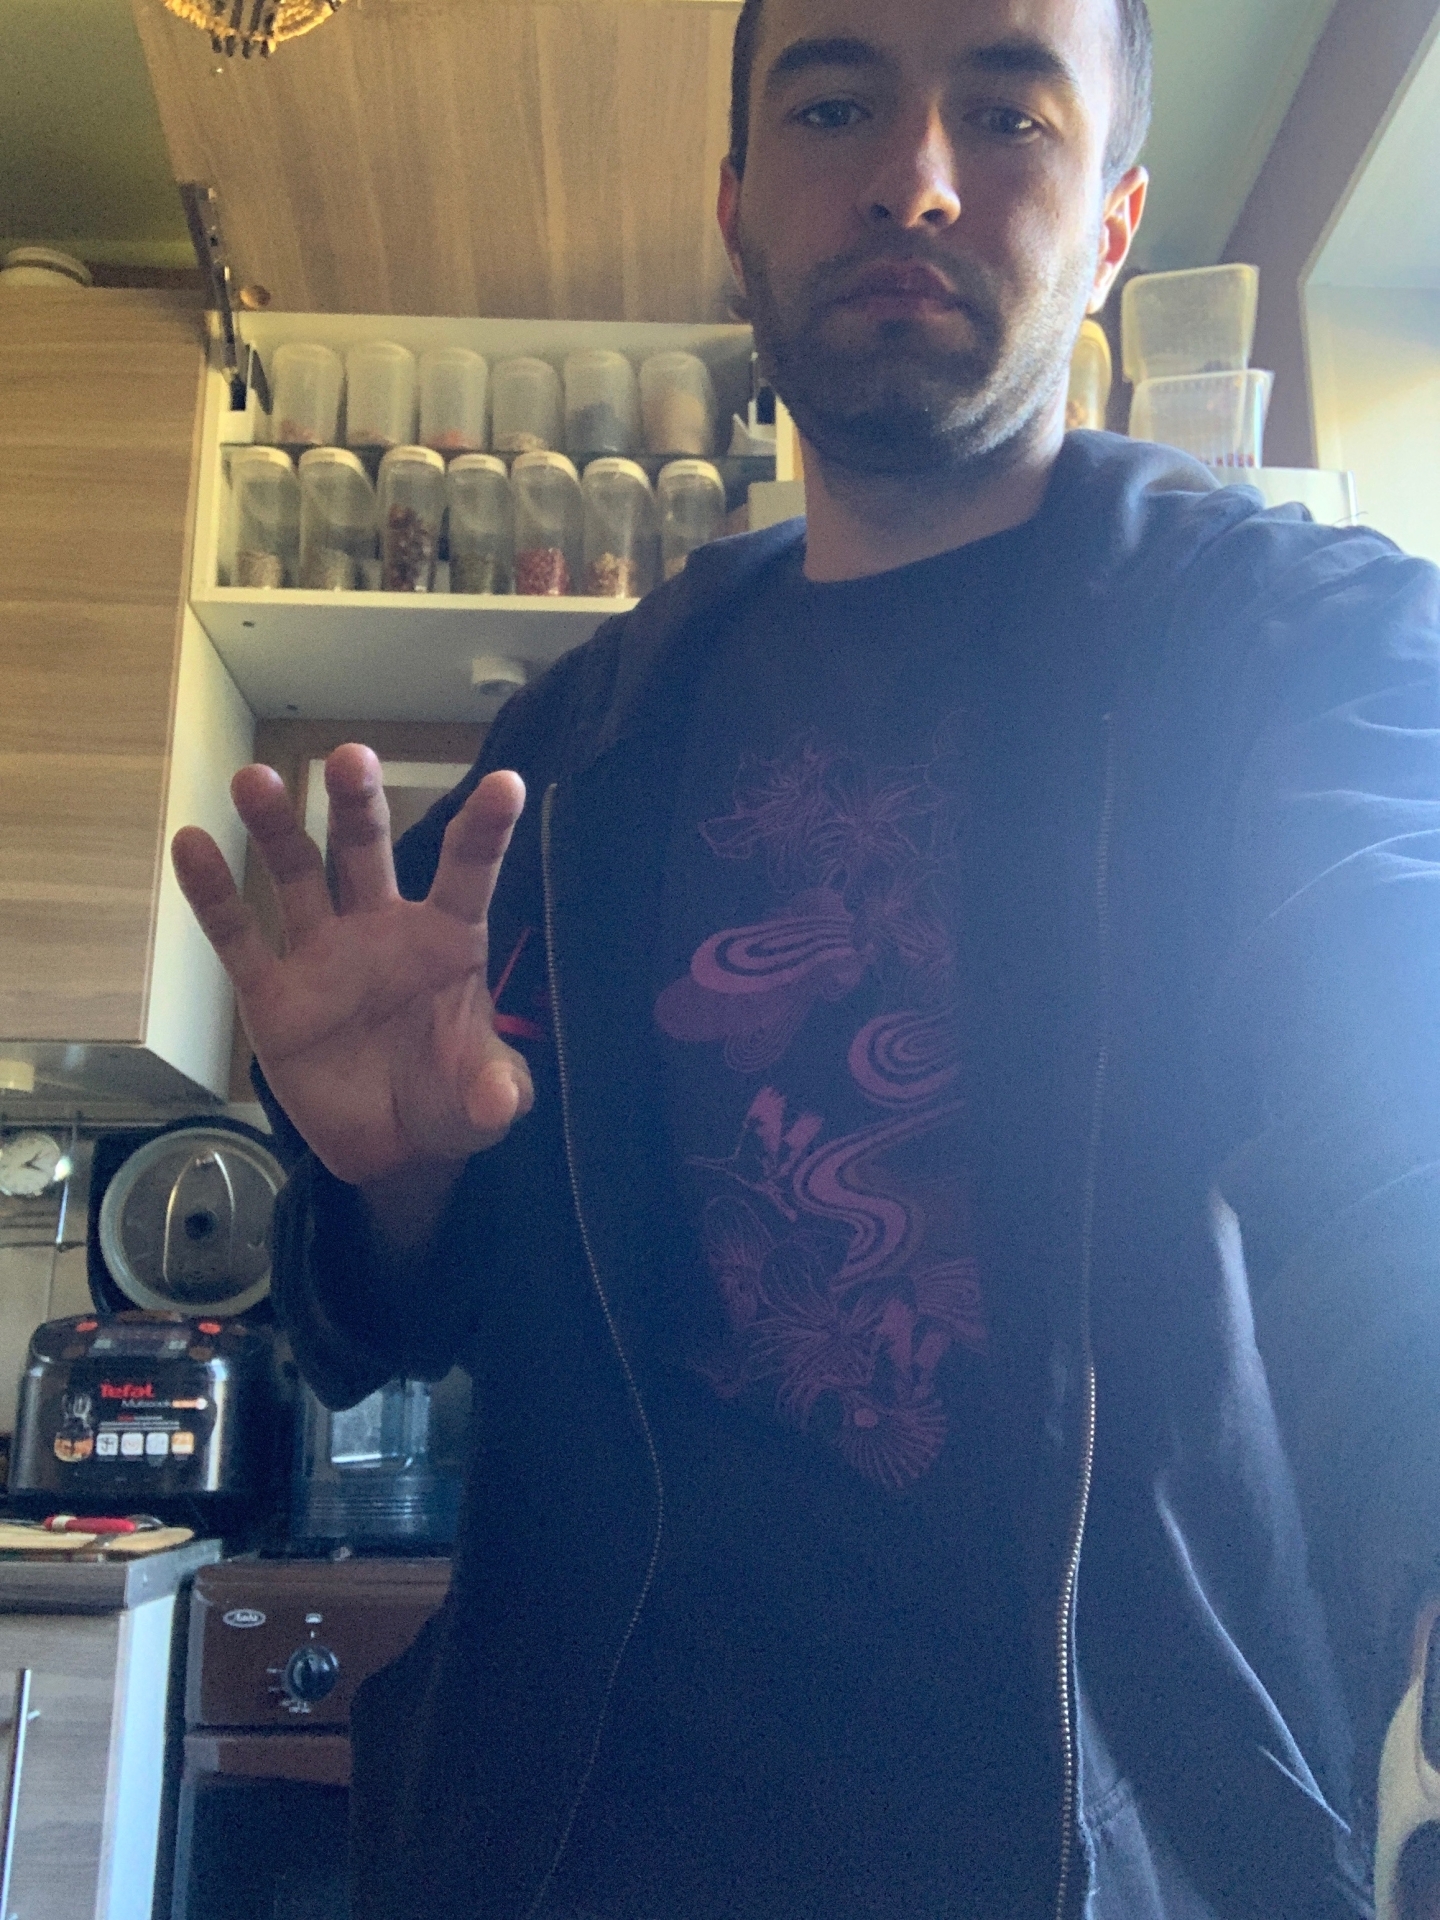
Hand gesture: grabbing